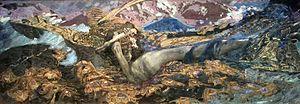
Mikhaïl Aleksandrovitch Vroubel est un peintre russe, né à Omsk le 17 mars 1856, mort à Saint-Pétersbourg le 14 avril 1910. Son père est d'ascendance polonaise ; sa mère, danoise, meurt alors qu'il n'a que trois ans.